PeaceMaker

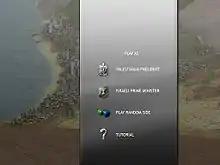
Having the choice of the leader, between the Prime Minister of Israel and the President of the Palestinian National Authority, is a central part of the educative side of the game.

A prototype of the game was presented at the Game Developers Conference in 2005. Given the excellent reception, Brown and Burak decide to complete the project, in order to distribute it to the general public and educators. After graduating, they founded the studio ImpactGames and planned to produce other games of the same kind. Their objective is to "impact society and promote change through interactive media". They also want to change the industry, by "making something that compares to the role documentaries play in the movie industry". In order to make an unbiased game, they wanted the contribution of Palestinians; two joined the team.